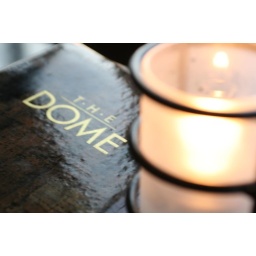
A great place for a date! This is the lounge in the spinning ball of Reunion Tower...